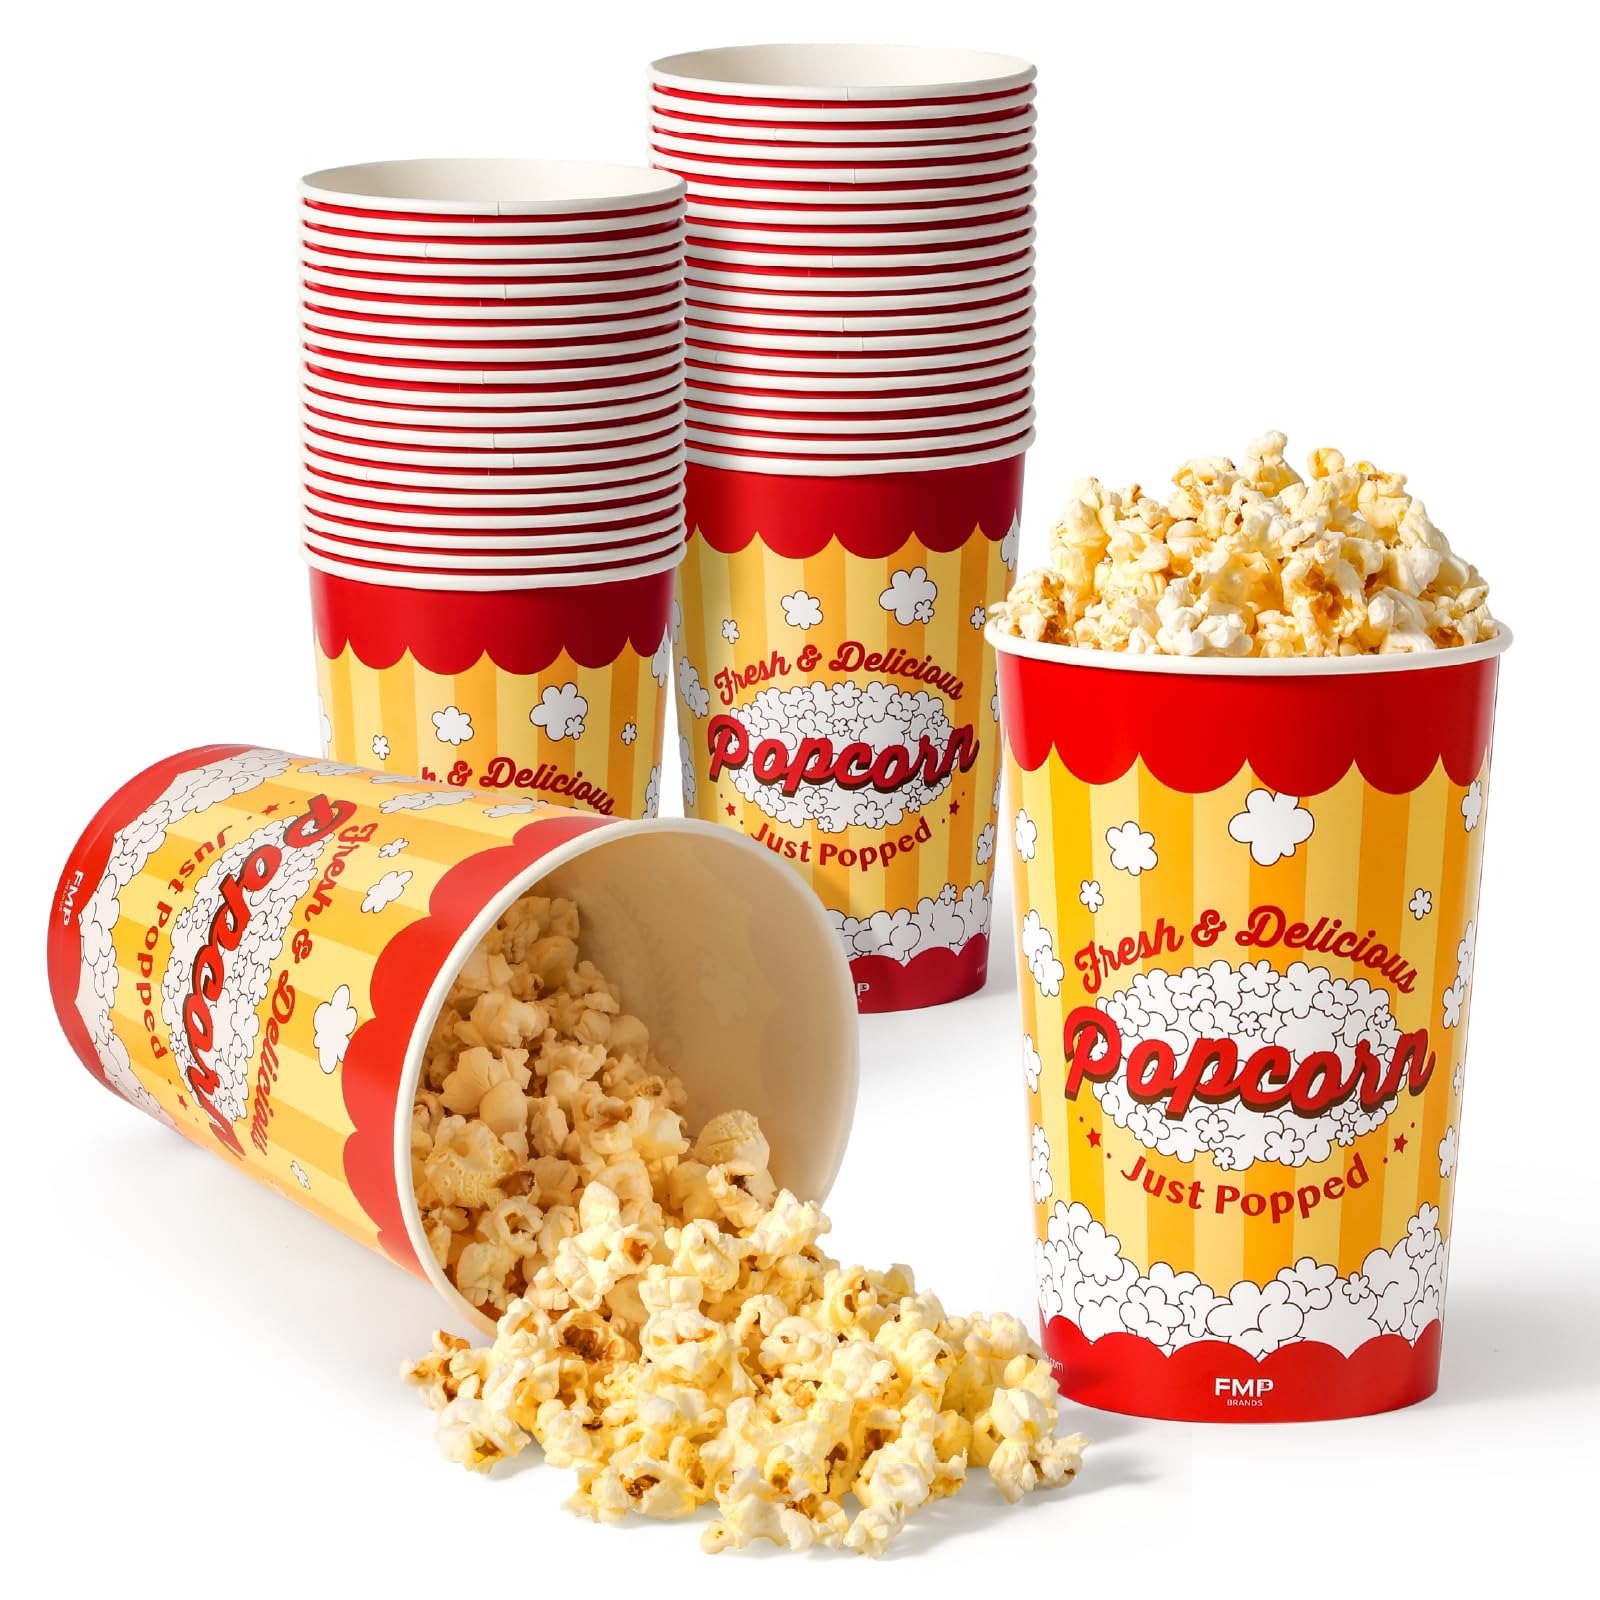
Item Name: Fit Meal Prep Classic Paper Popcorn Buckets Disposable, Grease Resistant Popcorn Bowls Cups for Machine Home Theater Carnival Movie Night
Bullet Point 1: Premium Disposable Popcorn Buckets - Don't ruin the fun of your customers, friends, and family with greasy, messy, and low-quality popcorn containers! These solo popcorn boxes let you enjoy that irresistible all-time favorite movie snack.
Bullet Point 2: Food Safe & Eco-Friendly - These paper buckets disposable are made from food-grade cardboard, an environmentally friendly product that is manufactured under strict food safety and quality standards, allowing you to enjoy your good times with confidence.
Bullet Point 3: Grease & Leak Proof - Our paper buckets are lined with a grease-proof coating on the inside, which effectively prevents grease from leaking through. Popcorn containers disposable are perfect for serving hot food without the worry of butter getting on your fingers, clothes, or pants.
Bullet Point 4: Bulk Pack for Business - Do you need paper popcorn cups for your concession stand, movie theater, catering business, home snack bar, or popcorn machine? Choose FMP's! Grease-proof disposable popcorn bowls can be stacked and won't take up much space.
Bullet Point 5: Suitable for All Occasions - These are perfect disposable popcorn containers for movie night or decors for carnival theme parties. Fit Meal Prep's movie paper popcorn buckets sports a classic design in an attractive yellow and red color combination.
Product Description: Attractive Popcorn Container for Your All-Time Favorite Movie Snacks ! Fit Meal Prep popcorn buckets are thrilled to offer a pack of premium paper popcorn bowls that are disposable and perfect for your concession stand, snack bar, catering business, food truck! Enjoy your popcorn in style with our grease-proof, food-safe, and top-quality popcorn disposable containers. Plus, these popcorn tubs will give you that classic carnival feel with their unique design in vibrant yellow and red color patterns. Here Are More Reasons to Choose Fit Meal Prep Popcorn Tubs Buckets! We offer four sizes of popcorn bowl disposable: 32 ounces, 64 ounces, 85 ounces, and 130 ounces, which can fulfill all of your needs. Our large popcorn buckets are lined with a grease-proof coating on the inside, which effectively prevents grease from leaking through. These paper buckets for parties are made from food-grade cardboard. Fit Meal Prep's movie theater popcorn tub sports a classic design in an attractive yellow and red color combination. These paper popcorn tubs let you enjoy that irresistible all-time favorite movie snack. Paper Popcorn Bucket Specific Information: Material: Cardboard+ PE Coating Available Capacity: 32 / 64 / 85 / 130 Ounces Available Quantity: 25 / 150 / 360 / 500 Pack
Value: 25.0
Unit: Count

Price: 22.95